Camilla Urso

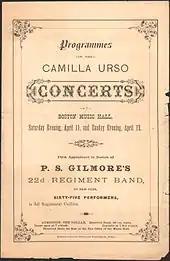
Boston concerts, 1863

Urso later appeared in Boston, Philadelphia, and other American cities. She was exceedingly successful, especially in concerts with Alboni and Sontag.